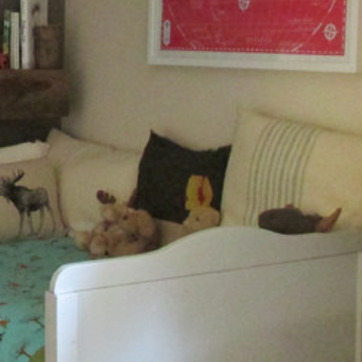
Material: fabric